Forest of Love

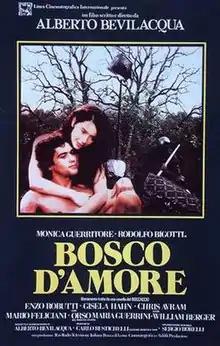

Bosco d'amore (internationally released as Forest of Love) is a 1981 Italian drama film directed by Alberto Bevilacqua. It is loosely based on story three from day five in "The Decameron" by Giovanni Boccaccio.